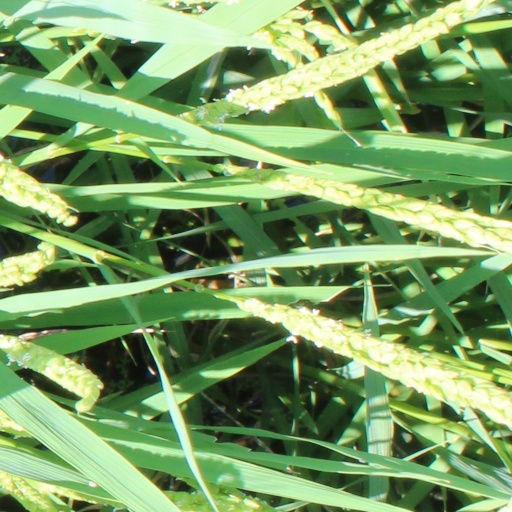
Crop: rice